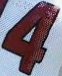
Number: 4